Benji LaCrosse

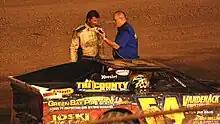

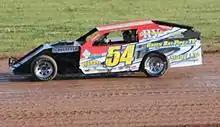
2015 Modified

He started his 2008 season by winning his heat and the feature at Luxemburg. He won the feature on the following evening at Shawano.